Answer in natural language. Which object is closer to wooden dining table, dark red upholstered chair with wooden legs or brown colour cube shape wooden material? Choose between the following options: brown colour cube shape wooden material or dark red upholstered chair with wooden legs
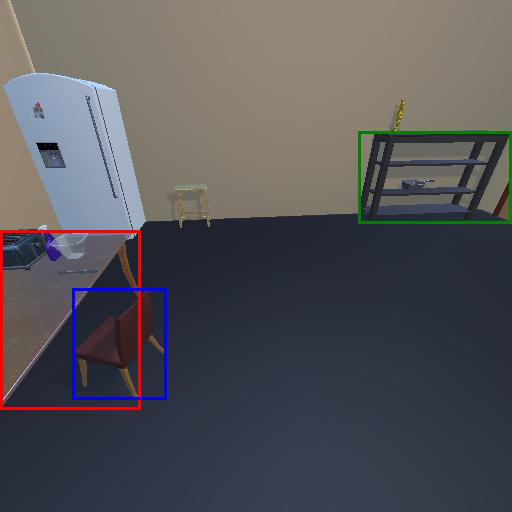
<answer>dark red upholstered chair with wooden legs</answer>